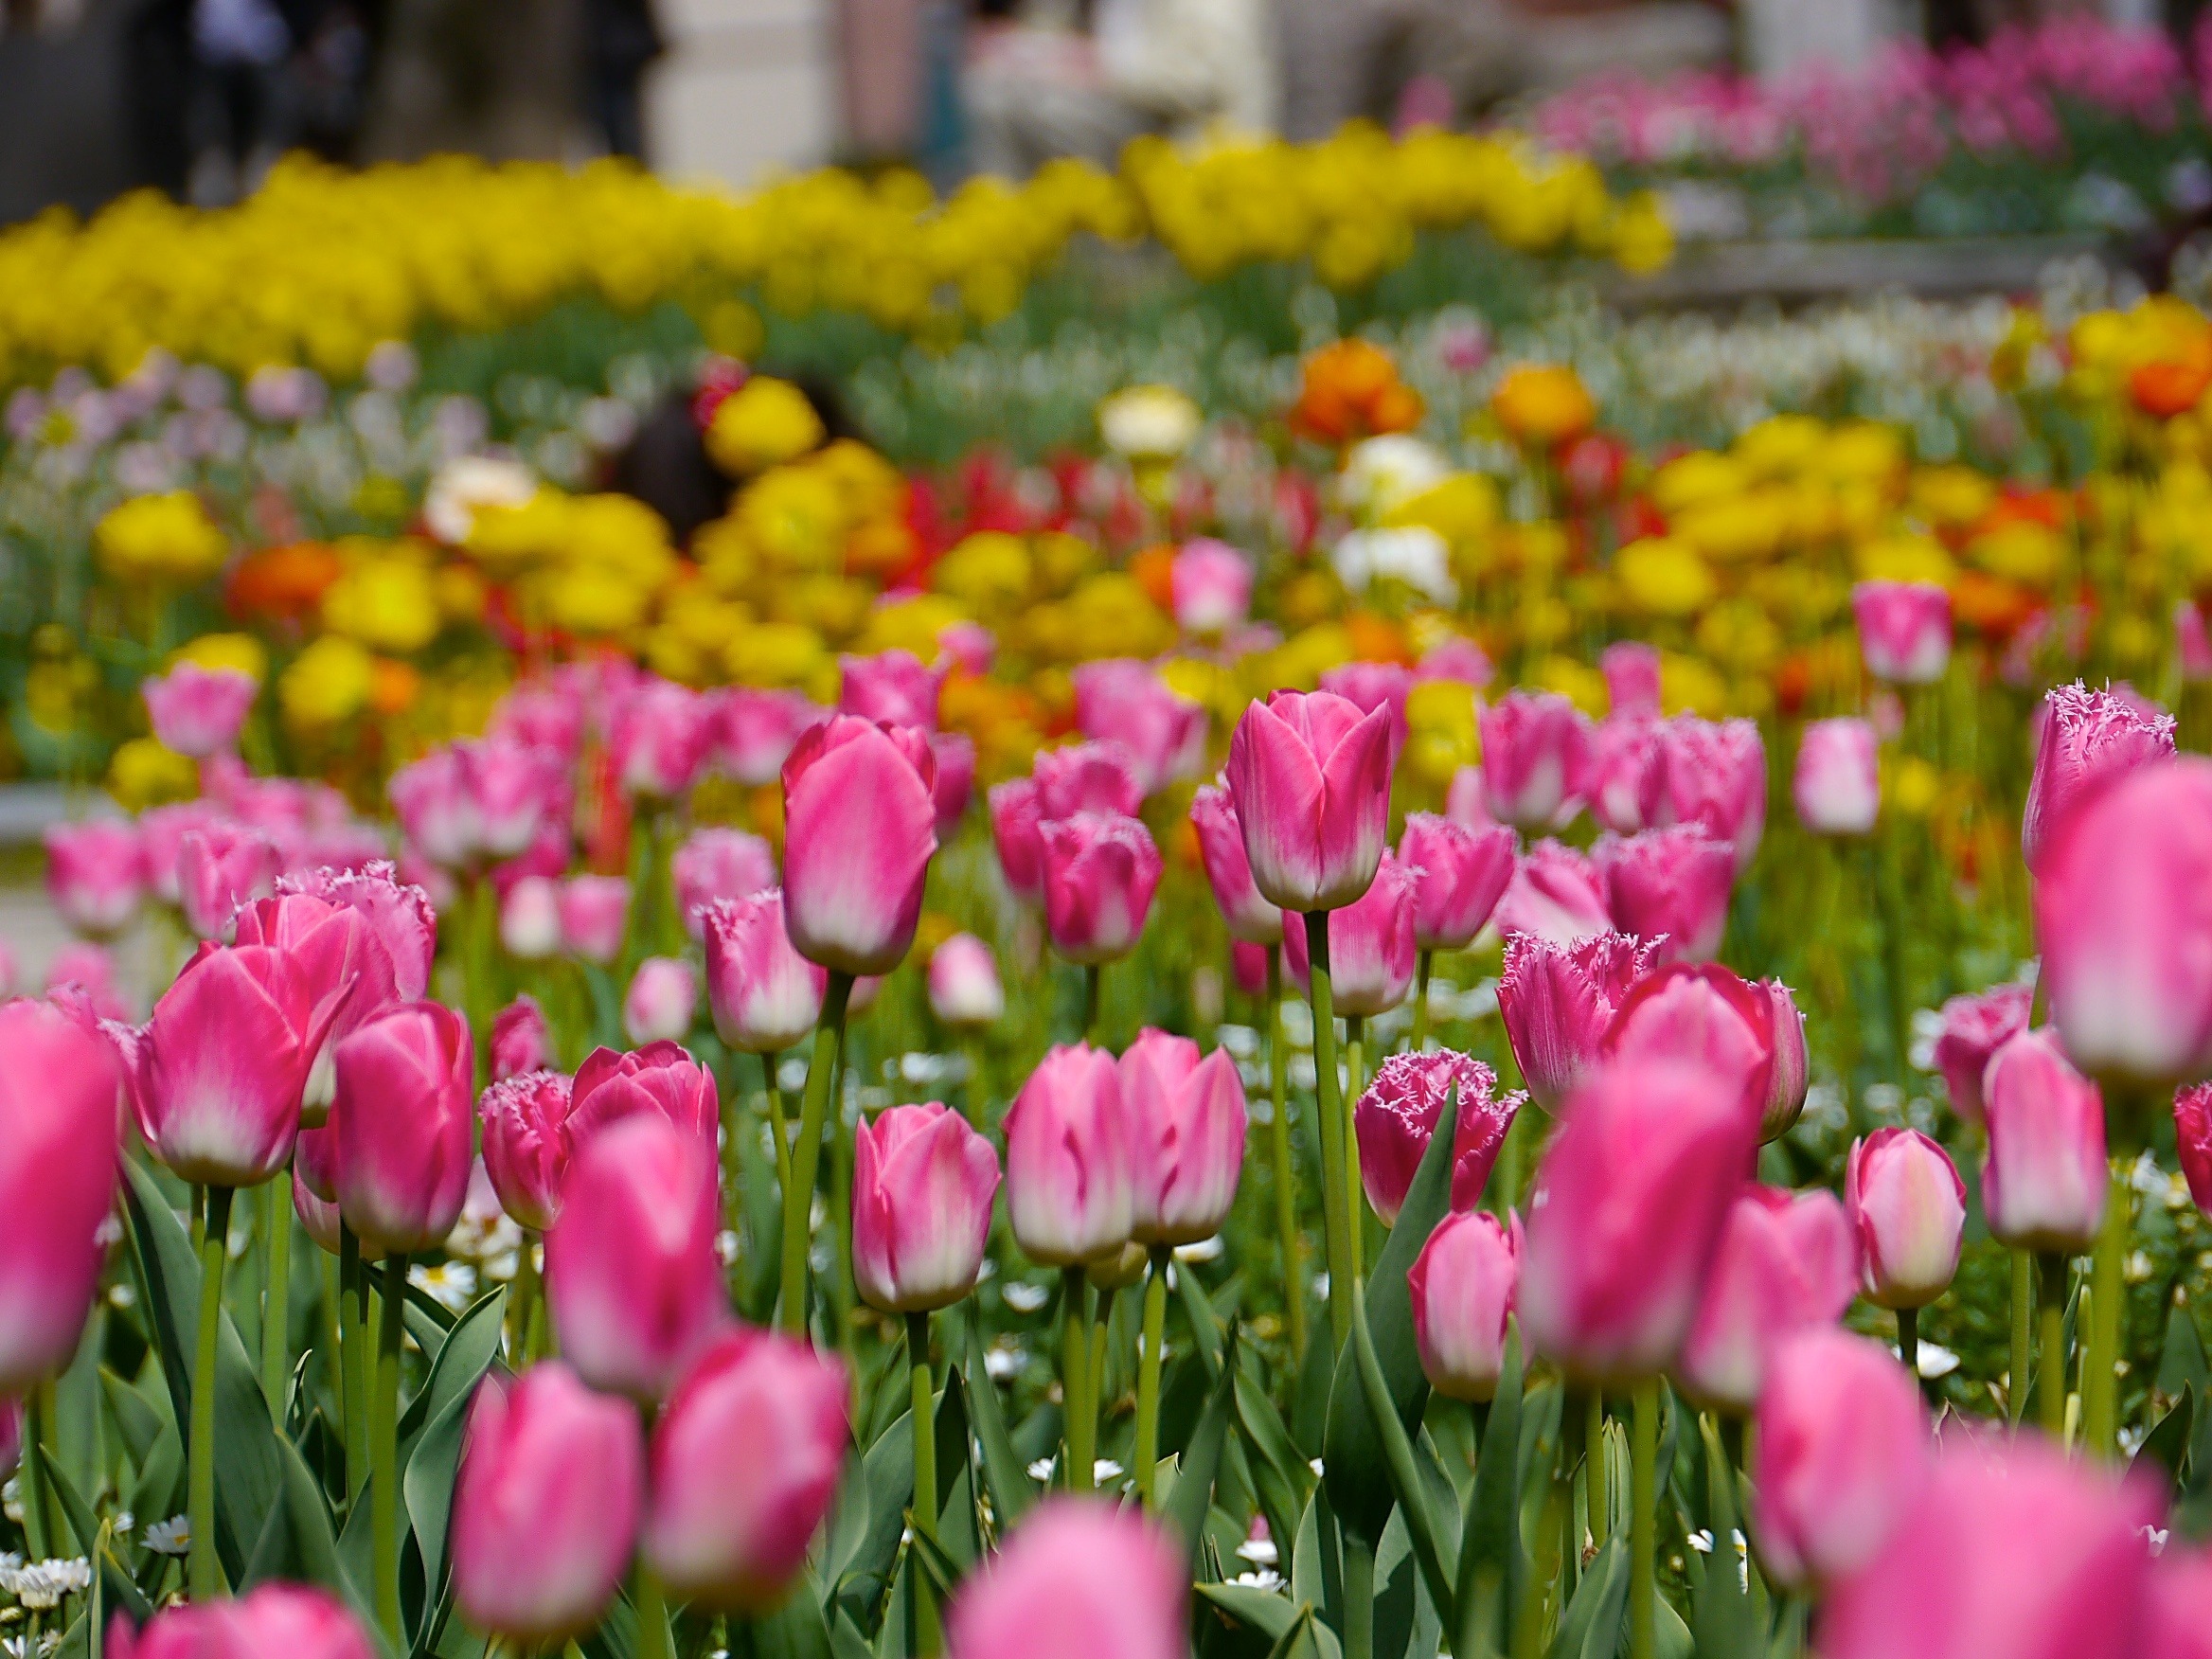
plant, field, flower, petal, tulip, botany, colorful, yellow, pink, flora, flowers, flowering plant, annual plant, land plant